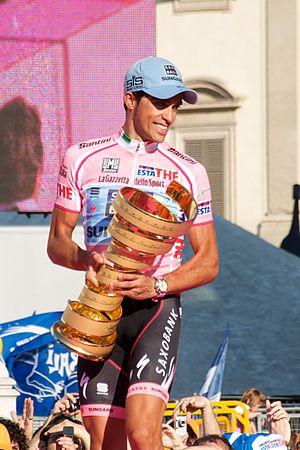
Alberto Contador, né le 6 décembre 1982 à Madrid, est un coureur cycliste espagnol. Professionnel de 2003 à 2017, il est l'un des sept coureurs à avoir remporté les trois grands tours du cyclisme sur route.
L'équipe cycliste Tinkoff est une formation russe de cyclisme professionnel sur route participant au World Tour. Elle courait sous une licence danoise de ses débuts jusqu'en 2013 inclus. L'équipe est dirigée par l'ancien vainqueur du Tour de France Bjarne Riis et est gérée par l'entreprise Tinkoff Sport qui fait suite au rachat de la structure initiale Riis Cycling par Oleg Tinkov en fin d'année 2013. Le sponsor principal, Tinkoff à partir de 2014, succède dans ce rôle à la banque danoise devenue sponsor secondaire Saxo Bank, qui a elle-même succédé à CSC, une entreprise américaine de services en technologie de l'information de 92 000 salariés.
Le Tour d'Italie, appelé aussi Giro, est une compétition cycliste par étapes qui a lieu principalement en Italie chaque année, et qui est considérée comme la deuxième en importance après le Tour de France. Elle est créée par le journal La Gazzetta dello Sport d'Eugenio Camillo Costamagna en 1909 et le journaliste Tullo Morgagni. Elle parcourt l'Italie et passe parfois par des pays étrangers tels que la Suisse ou les Pays-Bas récemment.
Le 94ᵉ Tour d'Italie s'est déroulé du 7 au 29 mai 2011. Il s'agit de la 14ᵉ épreuve de l'UCI World Tour 2011. Ce Giro s'est disputé sur 21 étapes pour un total de 3479 kilomètres. Le parcours bien que modifié par la suite dans certaines étapes, a été officiellement présenté le 23 octobre 2010 à Turin.
La saison 2011 de l'équipe cycliste Saxo Bank-Sungard est la onzième de l'équipe. Elle débute en janvier sur le Tour Down Under et se termine en octobre sur la Japan Cup.